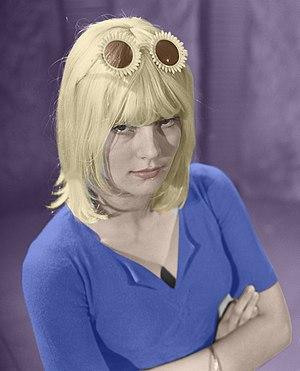
Sylvie Vartan en 1966 (photo colorisée)
Sylvie Vartan est une chanteuse française d'origine bulgare, née le 15 août 1944 à Iskretz d'un père bulgare d'origine arménienne et d'une mère d'origine hongroise. Elle a enregistré 65 albums, 1 500 chansons et vendu 40 millions de disques au cours de sa carrière. Artiste populaire, elle est célébrée dans près de 2 000 couvertures de magazines, devançant Brigitte Bardot et Catherine Deneuve.